Kara DioGuardi

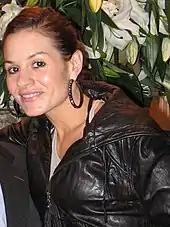
DioGuardi in 2010

DioGuardi has a songwriting catalog of several hundred songs; over 300 have been released on major labels worldwide and over 150 have appeared on platinum selling albums. She has had 50 international charting singles over the course of her career, and her songs have helped propel more than 66 albums into the top ten of the "Billboard" 200. Her songs have been featured in major motion pictures, television shows, film soundtracks, and radio spots, as well as in national and international commercial campaigns.